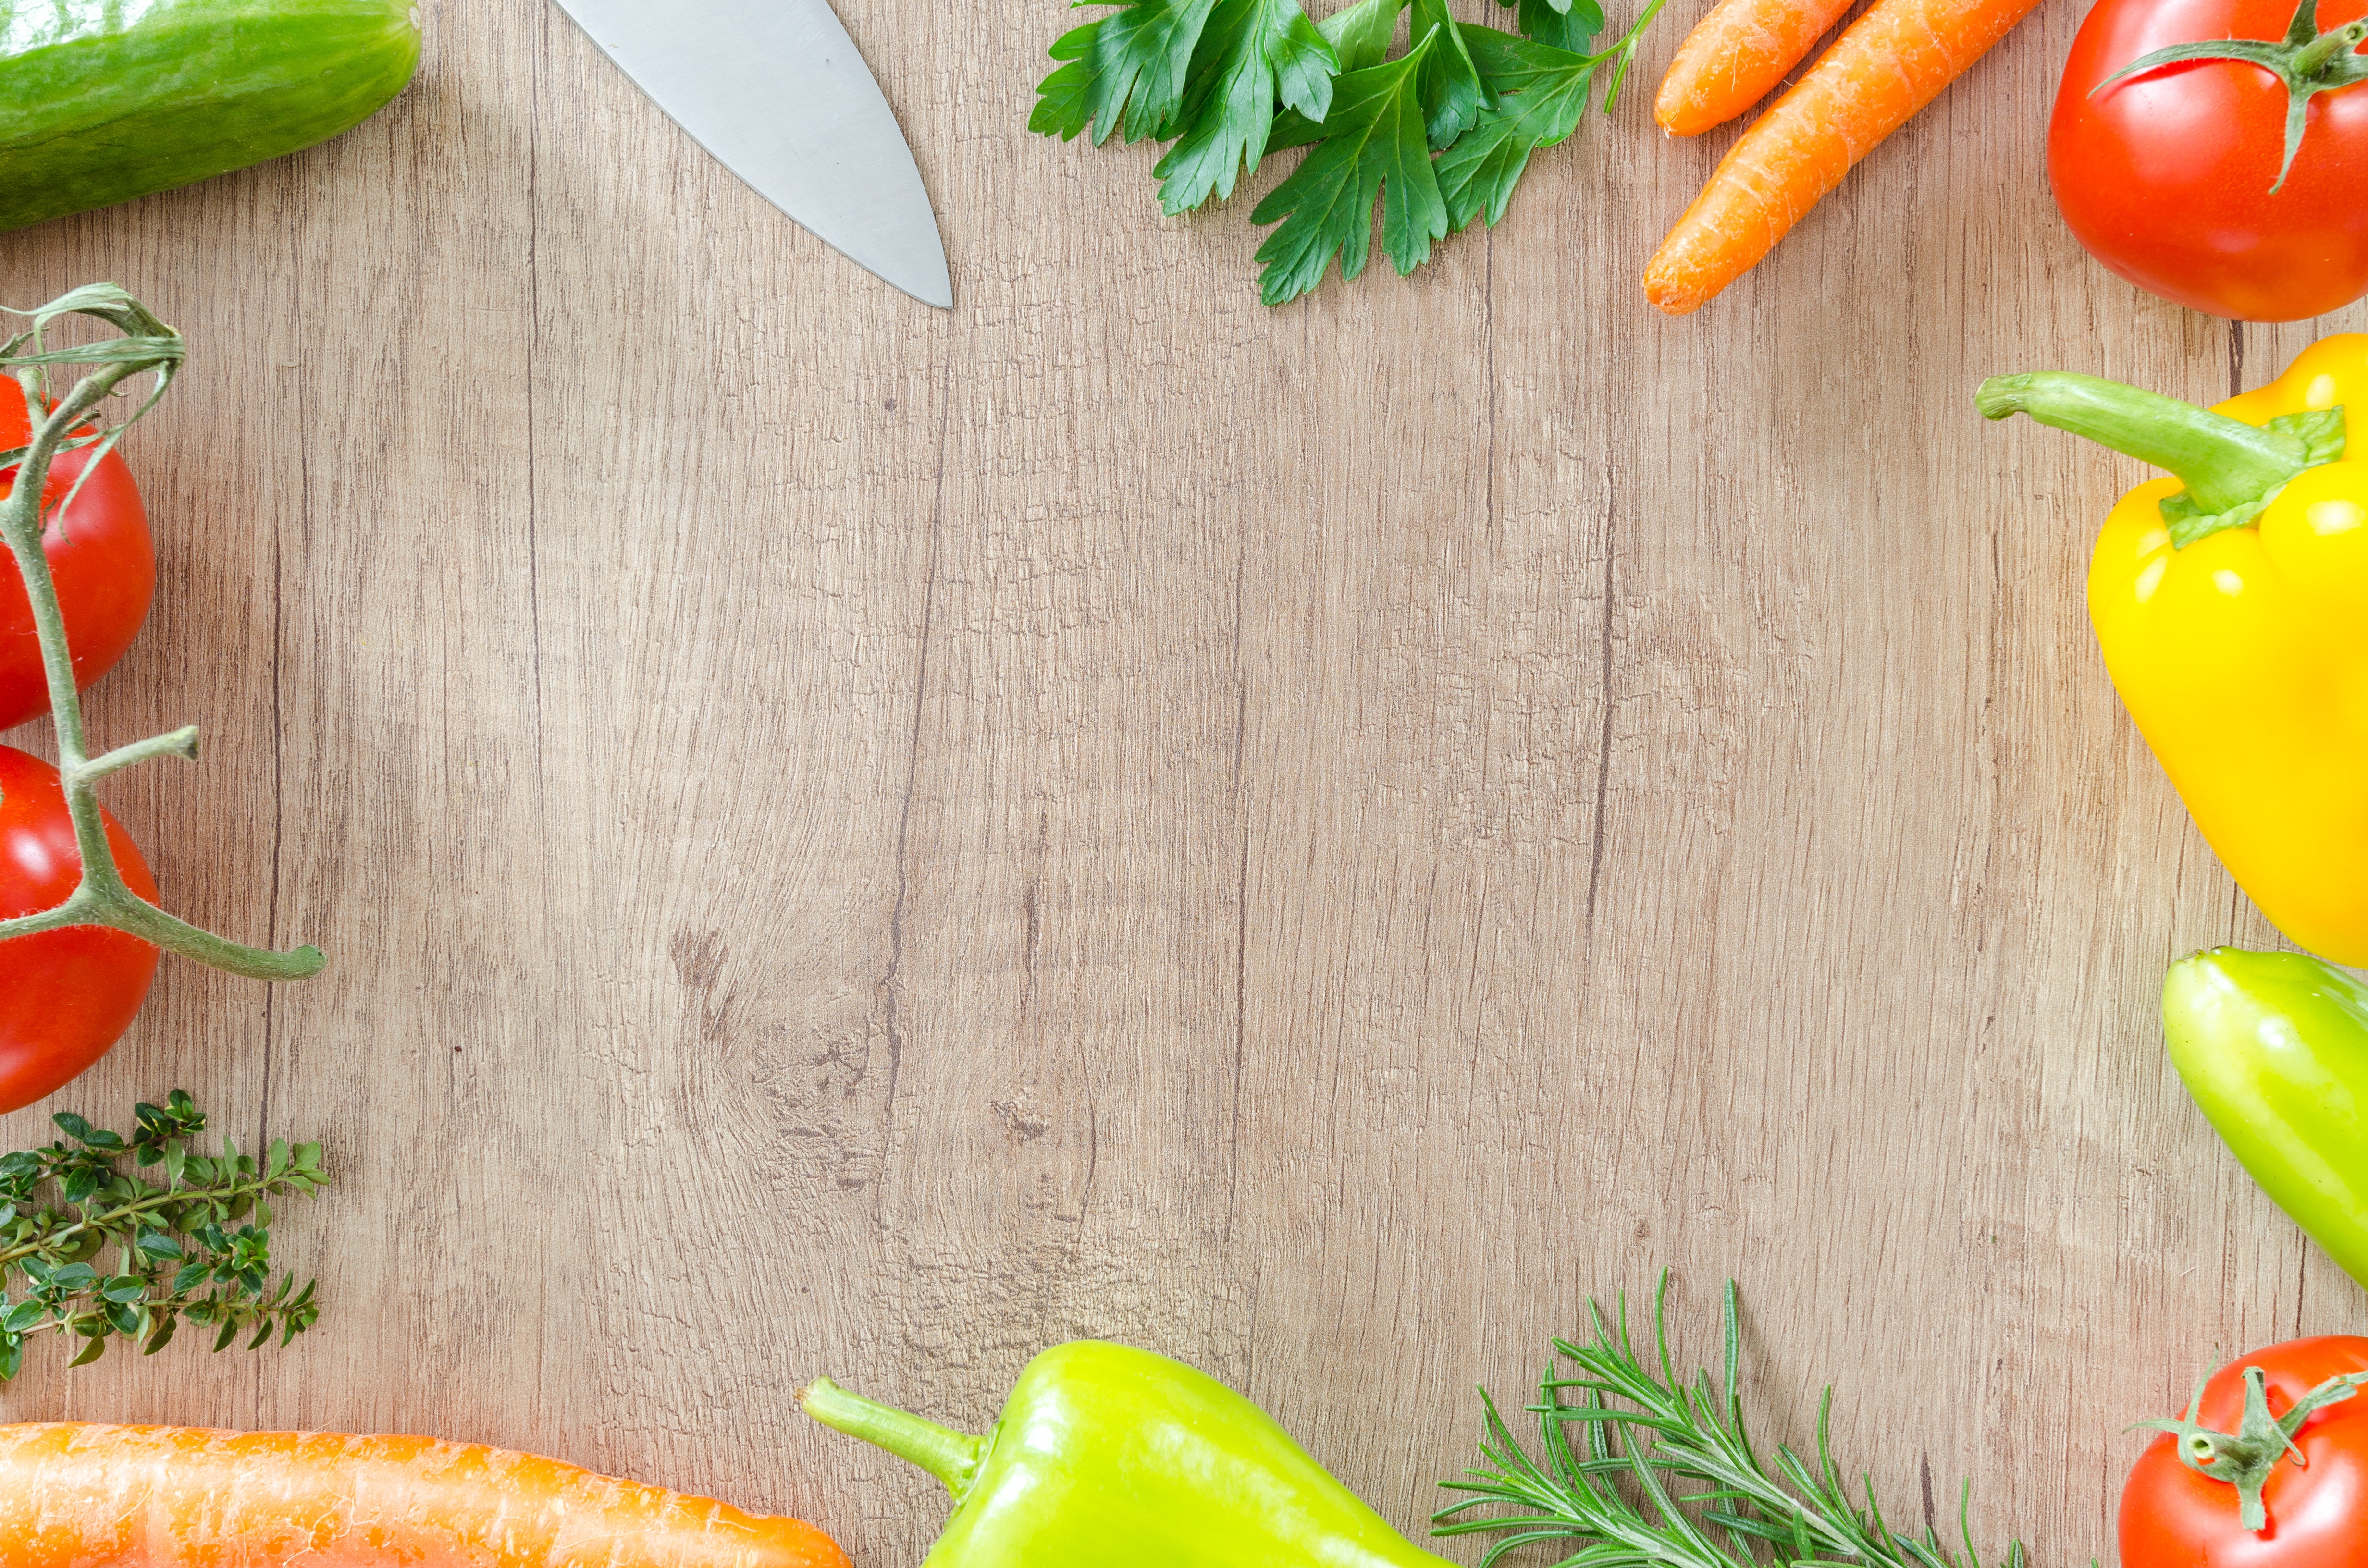
natural foods, vegetable, food, bell peppers and chili peppers, serrano pepper, bird's eye chili, peperoncini, bell pepper, malagueta pepper, vegan nutrition, tabasco pepper, cayenne pepper, chili pepper, local food, vegetarian food, produce, ingredient, capsicum, plant, carrot, habanero chili, cuisine, cherry tomatoes, fruit, garnish, pimiento, paprika, whole food, nightshade family